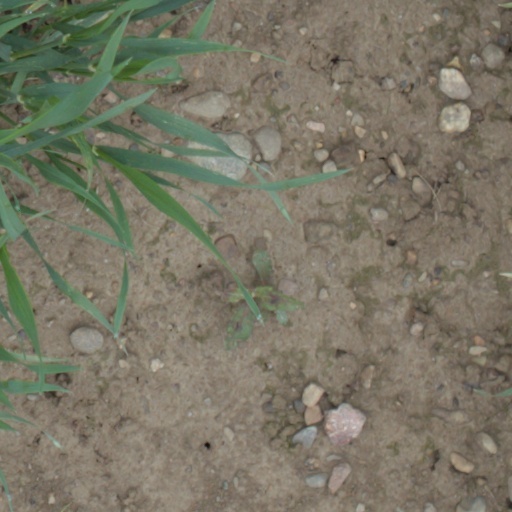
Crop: wheat